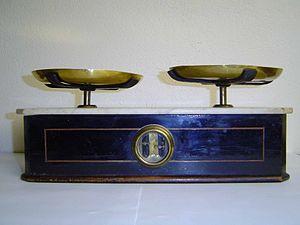
Photo personnelle de ma collection
Une balance, du latin bis et lanx, est un instrument de mesure qui sert à évaluer des masses par comparaison avec des « poids », dans le langage courant, ou « masses marquées » dont les masses sont connues.